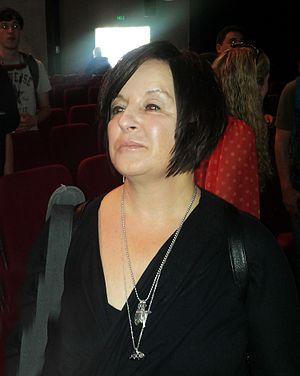
Dorothy McKim au Festival International du Film d'Animation d'Annecy le 11 juin 2013
Dorothy McKim est une productrice américaine qui travaille pour les studios Disney.